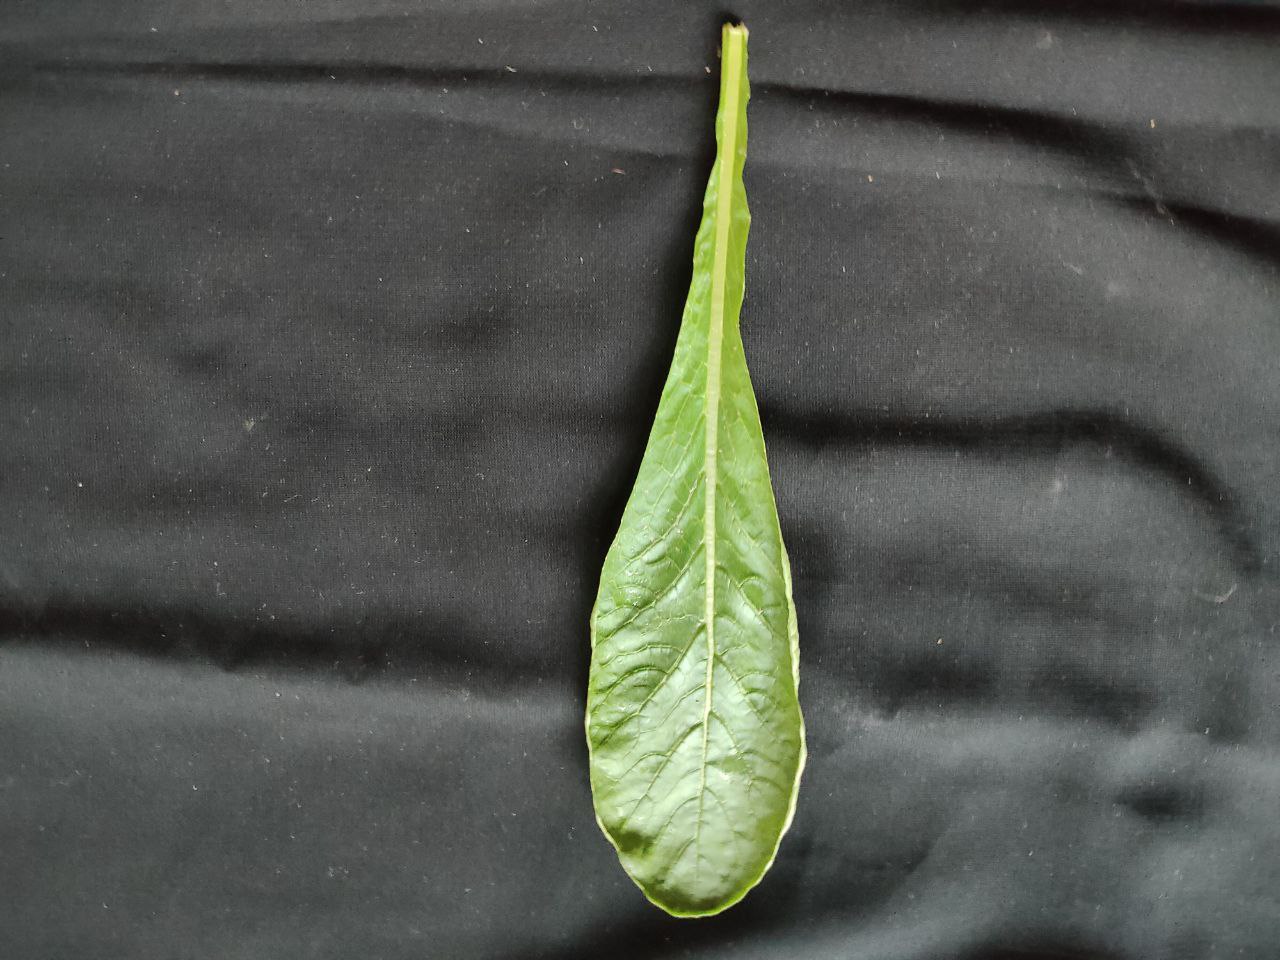
Label: Fresh leaf